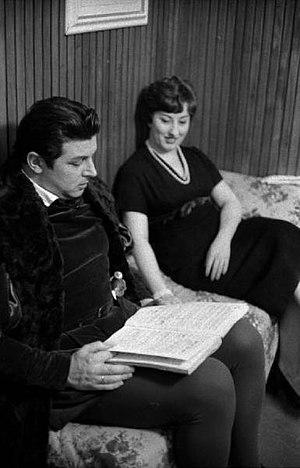
Gianni Raimondi était un ténor italien.